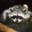
Label: raccoon